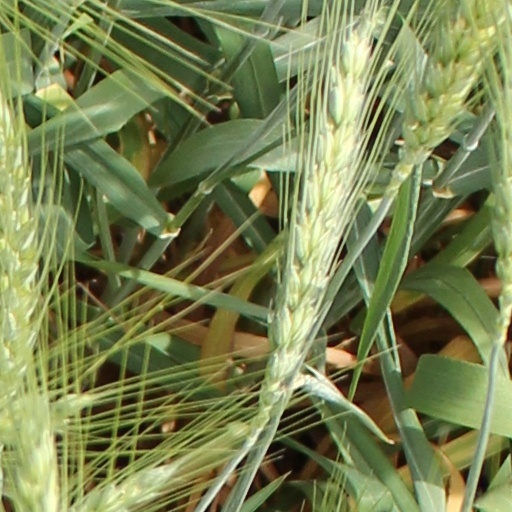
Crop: wheat